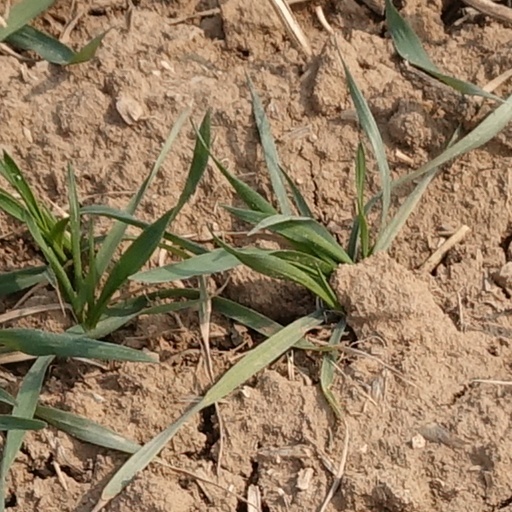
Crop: wheat